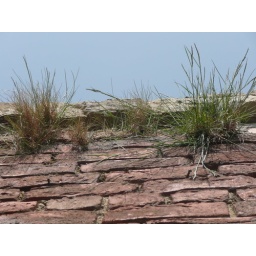
This grass is growing near the top of a wall NOT on the ground